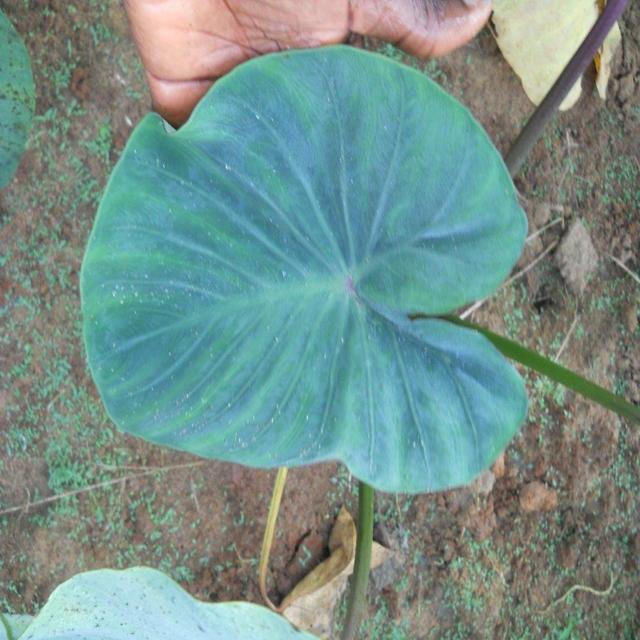
Label: Healthy